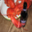
Label: lobster